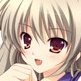
Portrait style: Anime Portrait